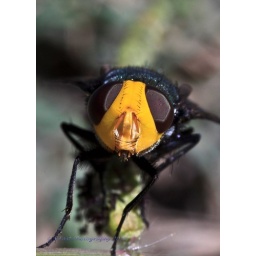
The scourge of the Australian summer.Found in the grass while walking the dogs around Lake Illawarra.